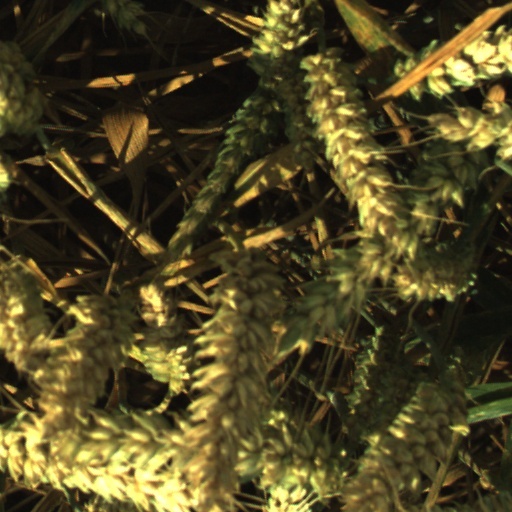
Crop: wheat